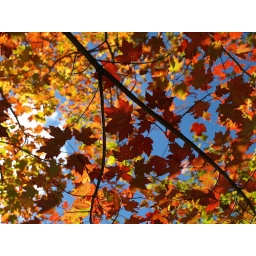
Maple leaves against blue sky